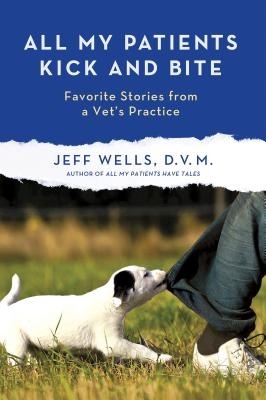
All My Patients Kick and Bite
The highly amusing, uplifting and entertaining follow-up to All My Patients Have Tales In All My Patients Kick and Bite, a second collection by our intrepid vet, Jeff Wells has his work cut out for him when he learns that llamas do not take kindly to having their toenails trimmed, dog owners in the medical field can be a real pain, Scottish Highland cattle stick together and just might run a vet out of their enclosure, and fixing an overly amorous burro often needs to be prioritized. We also find out what inspired a young Jeff to become a vet, and how his own pets enrich his life. Told with Wells's trademark humor and gentle touch, these and many other heartwarming, heartbreaking, funny and strange stories will give readers a whole new appreciation for those who care for our pets. Author: Jeff Wells ISBN-10: 1250012015 ISBN-13: 9781250012012 Publisher: St. Martins Press-3PL Language: English Published: 11/13/2012 Pages: 256 Format: Paperback Weight: 0.50lbs Size: 8.23h x 5.59w x 0.65d
Brand: Jeff Wells
Category: Animals & Pet Supplies > Pet Supplies